The Holy Mountain (1926 film)

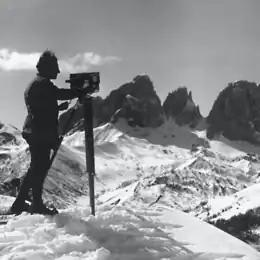
Arnold Fanck filming at Sellapass in the Dolomite Mountains

The film began production in January 1925, but then was delayed due to weather and hospitalization of three actors. The film cost to produce (equivalent to € million in ), and was released during the 1926 Christmas season.